Maanagara Kaaval

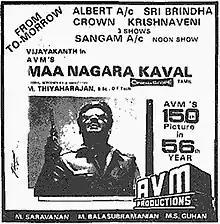
Theatrical release poster

Maanagara Kaaval is a 1991 Indian Tamil-language political action thriller film directed by M. Thiyagarajan. The film stars Vijayakanth and Suma. It is the 150th film of AVM Productions. The film was released on 28 June 1991.